No. 85 Group RAF

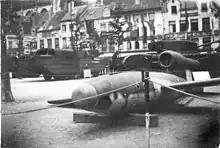
Captured V-1 displayed at Antwerp at the end of World War II.

At the end of August the Allies broke out of the Normandy beachhead and pursued the retreating Germans quickly across Northern France and Belgium. The Airfield Construction Groups, five under 12th Army Group RE (12 AGRE) composed of Royal Engineers and Royal Pioneer Corps and one of RAF personnel under RE command, followed closely behind 21st Army Group, repairing damaged airfields. Further back, four less mobile RAF Construction Wings carried out more permanent work and built accommodation for the RAF. During the advance from Normandy to Brussels, 30 airfields were provided in six weeks, 12 with completely new runways and 18 by repair of "Luftwaffe" airfields.